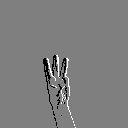
ASL letter: w